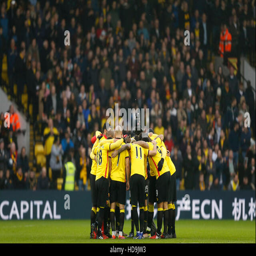
players huddle in a group before the match